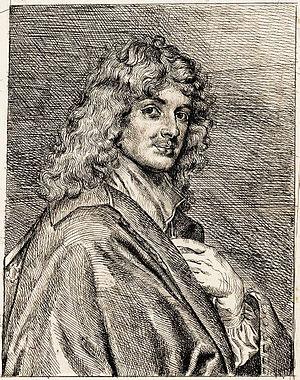
Claude Lefèbvre, baptisé le 12 septembre 1632 à Fontainebleau et mort le 25 avril 1675 à Paris, est un peintre et graveur français.